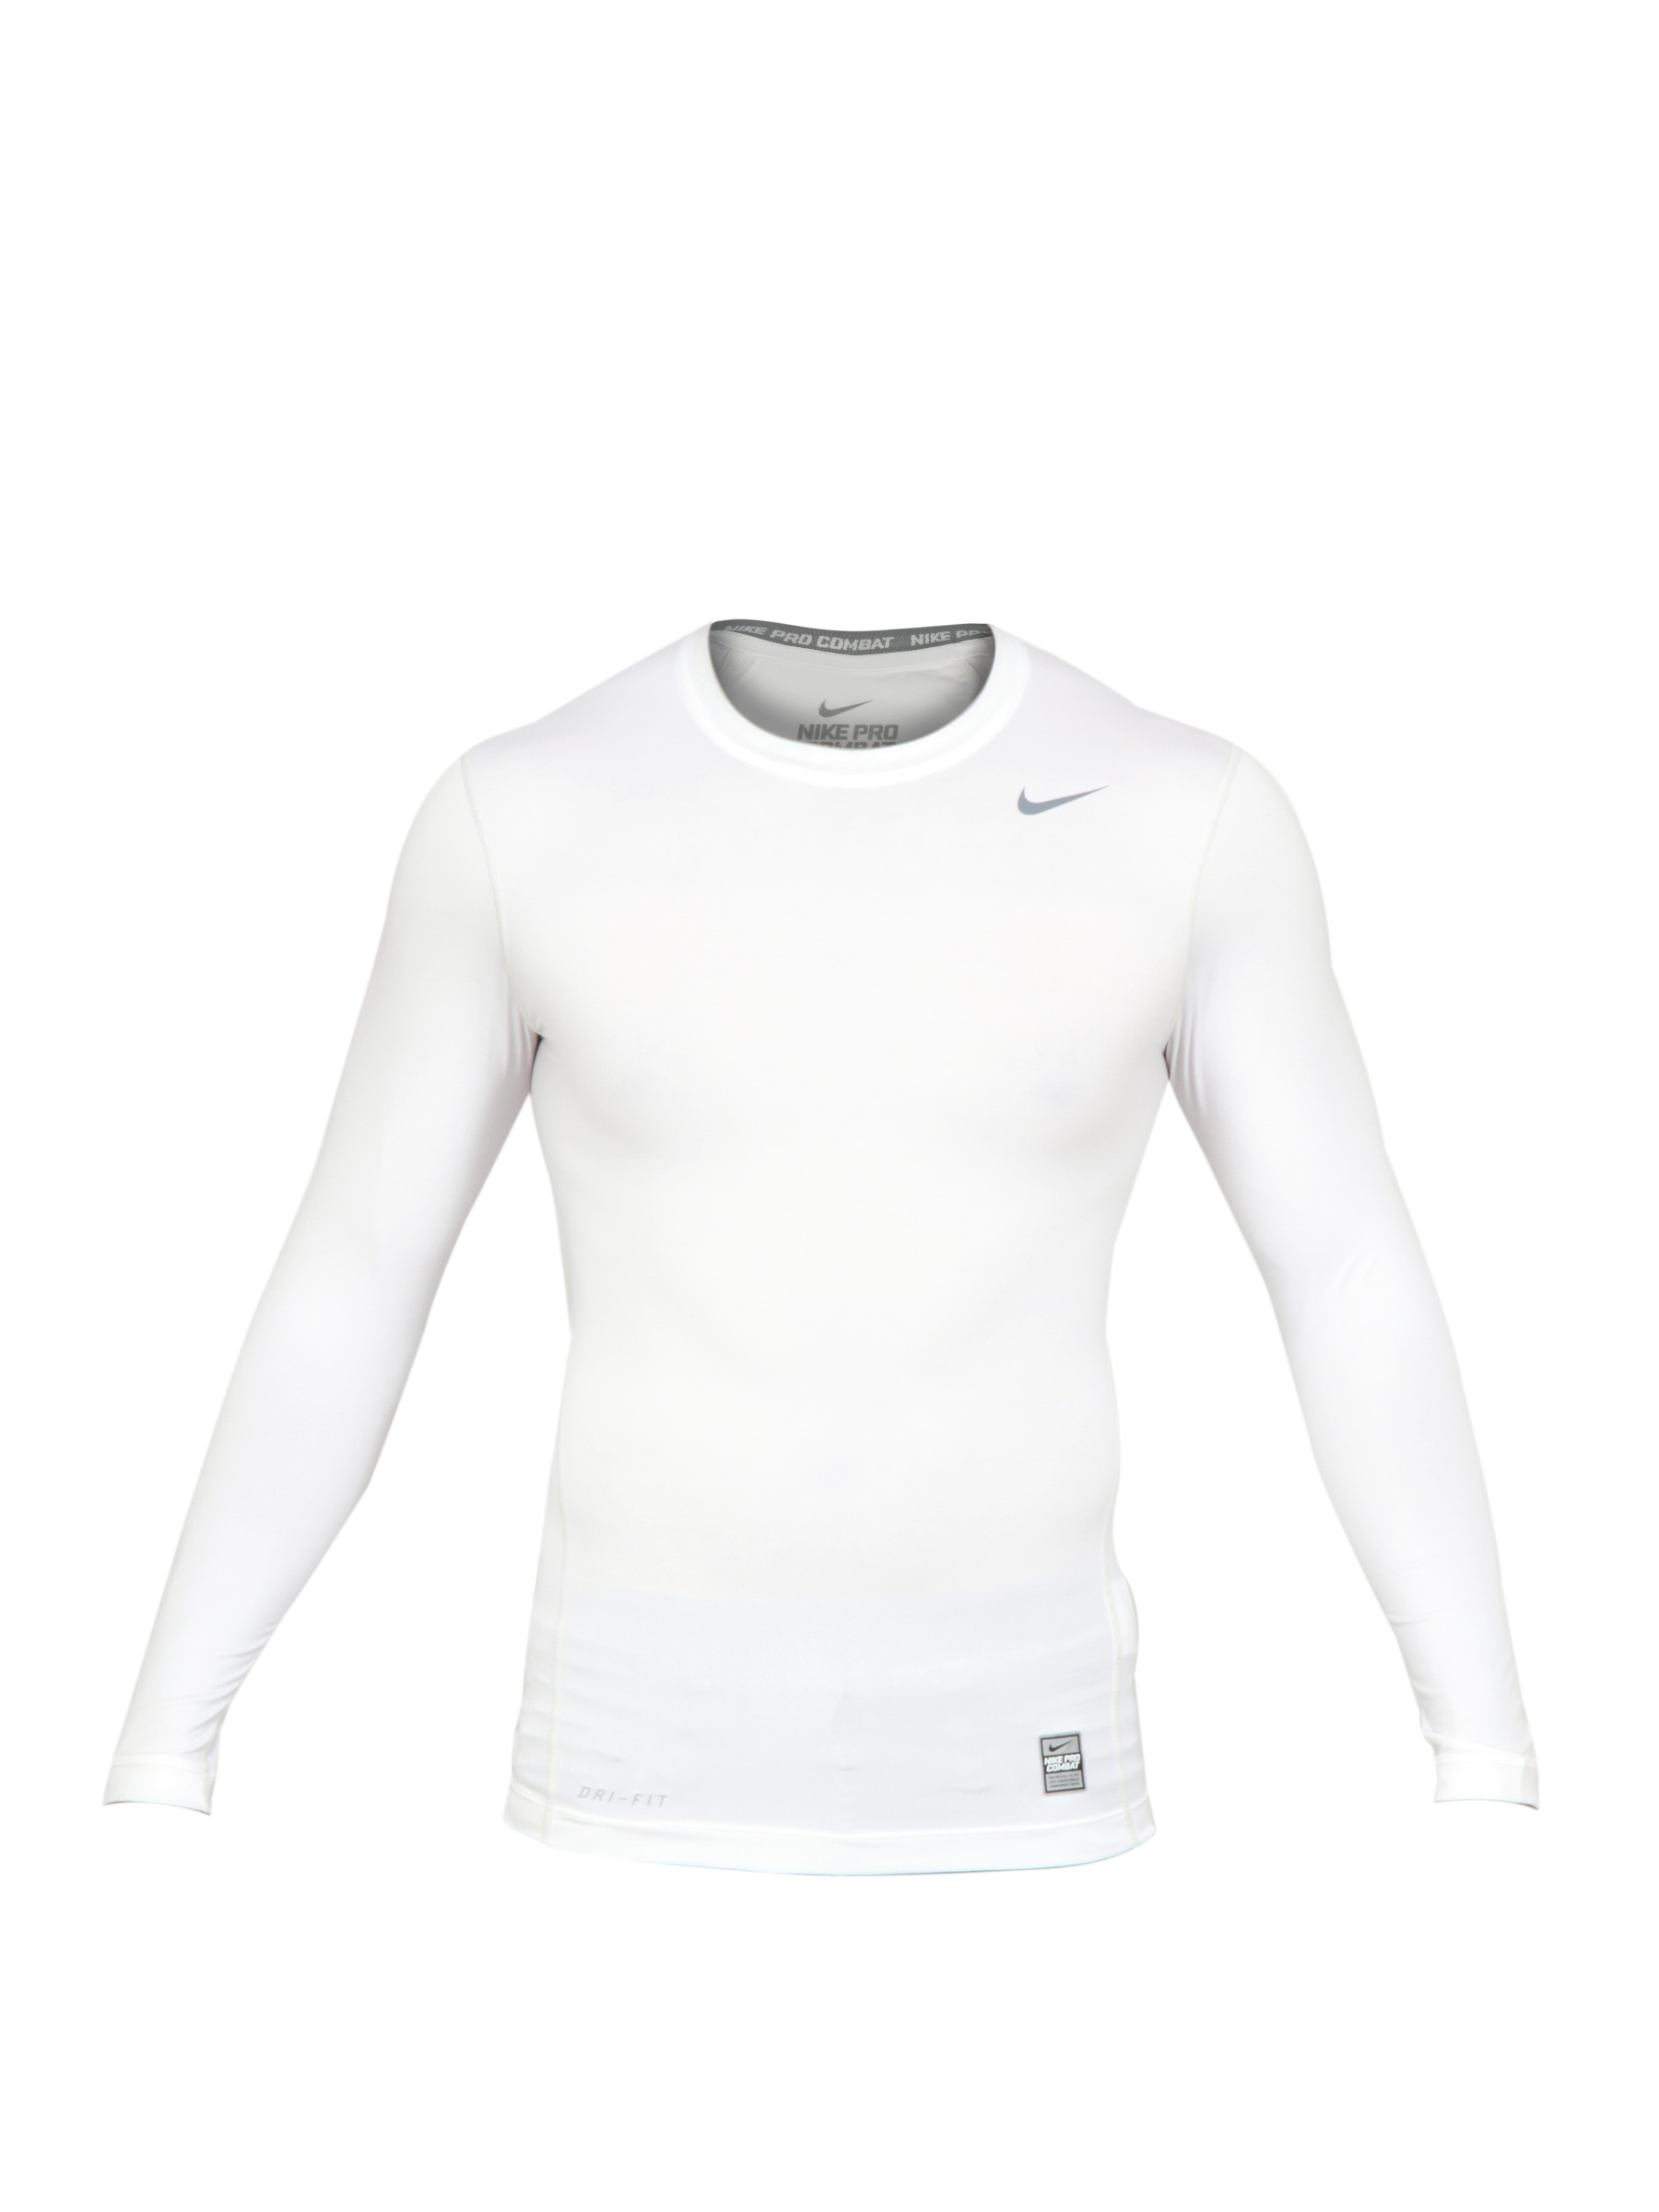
Nike Men White T-shirt
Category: Apparel / Topwear / Tshirts
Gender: Men
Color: White
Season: Fall 2011
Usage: Sports